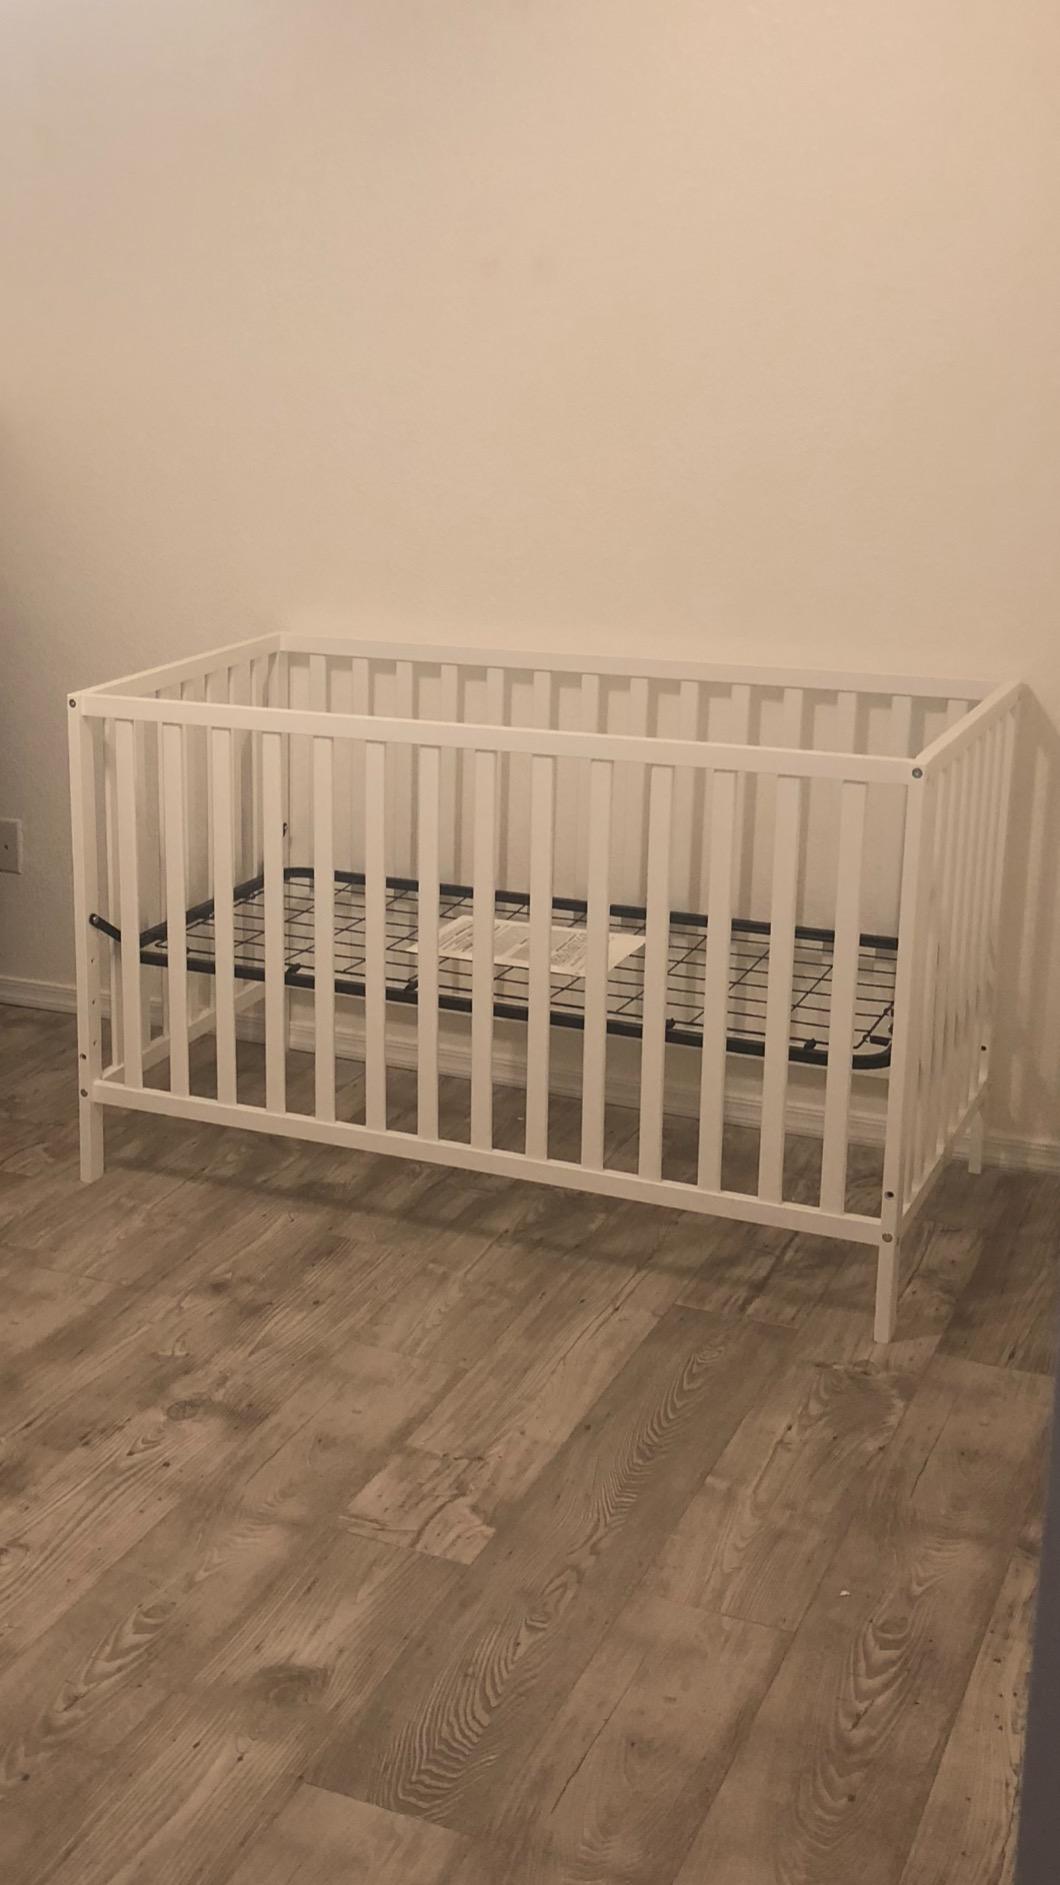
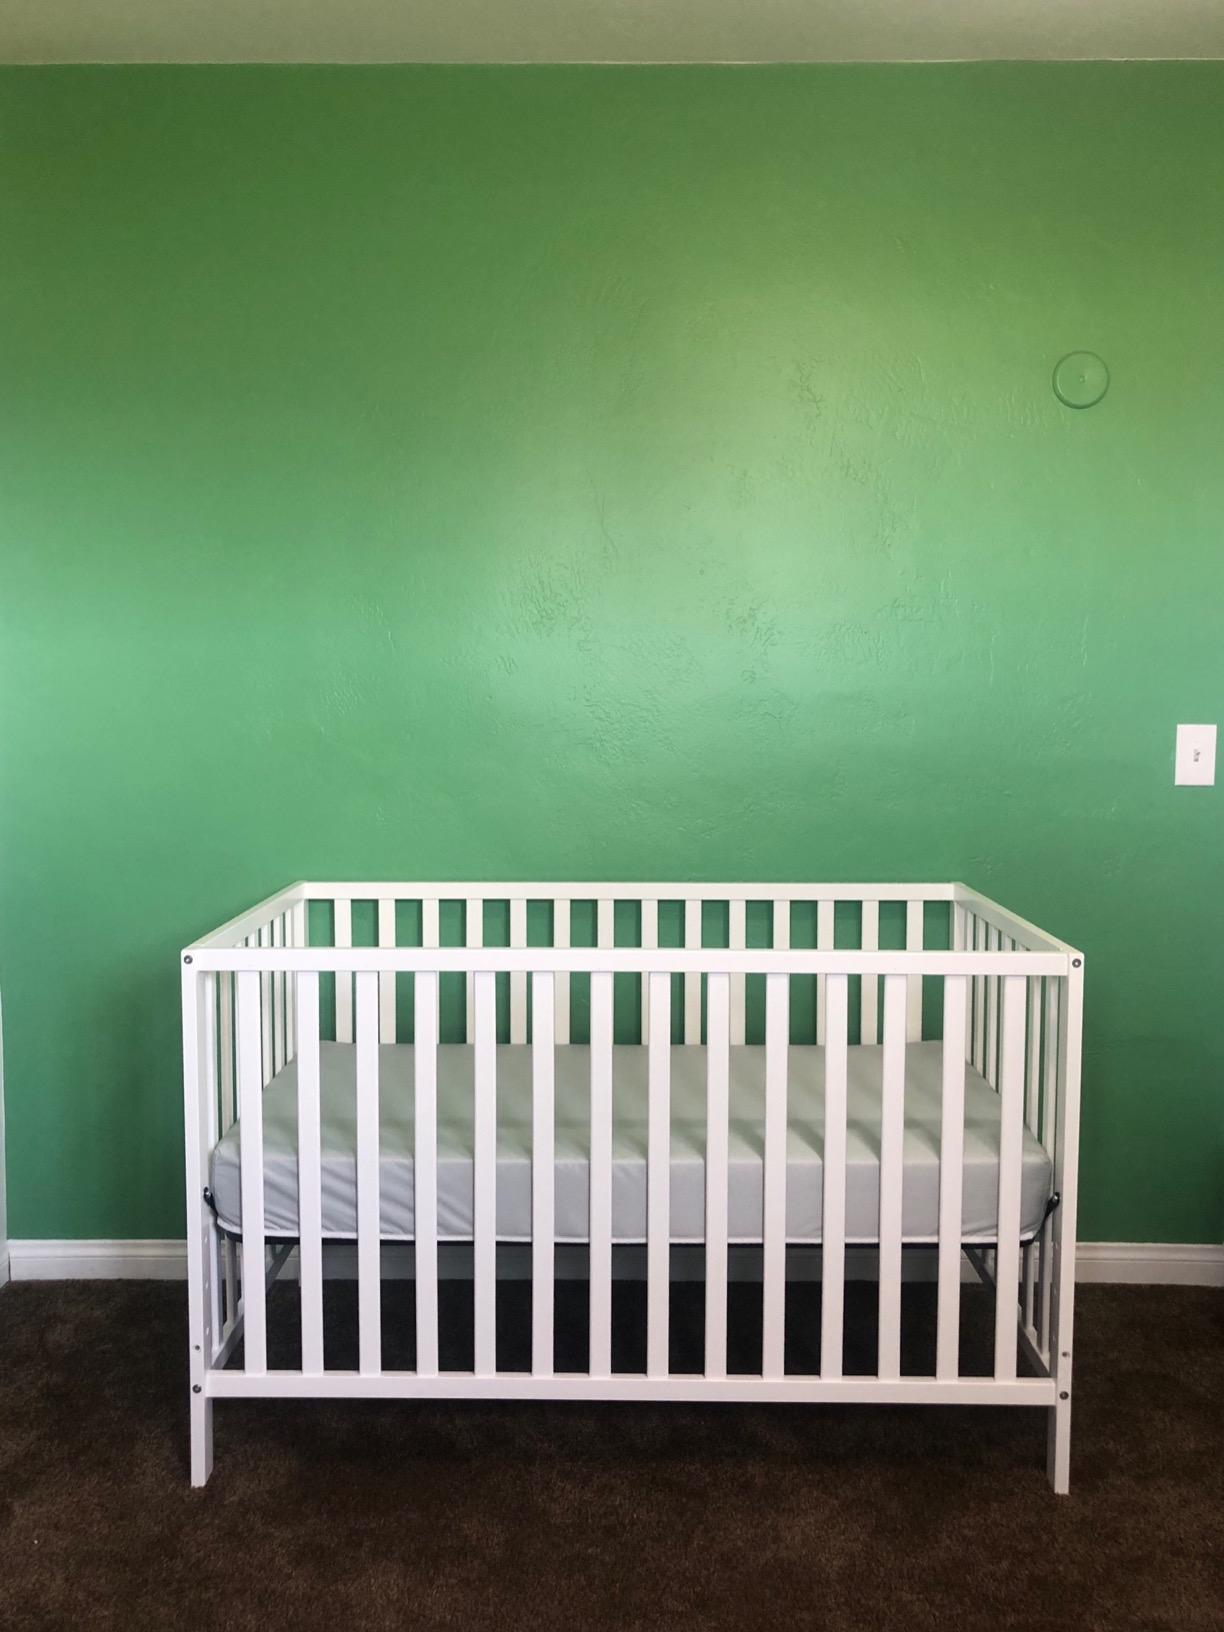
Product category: products_crib
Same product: yes